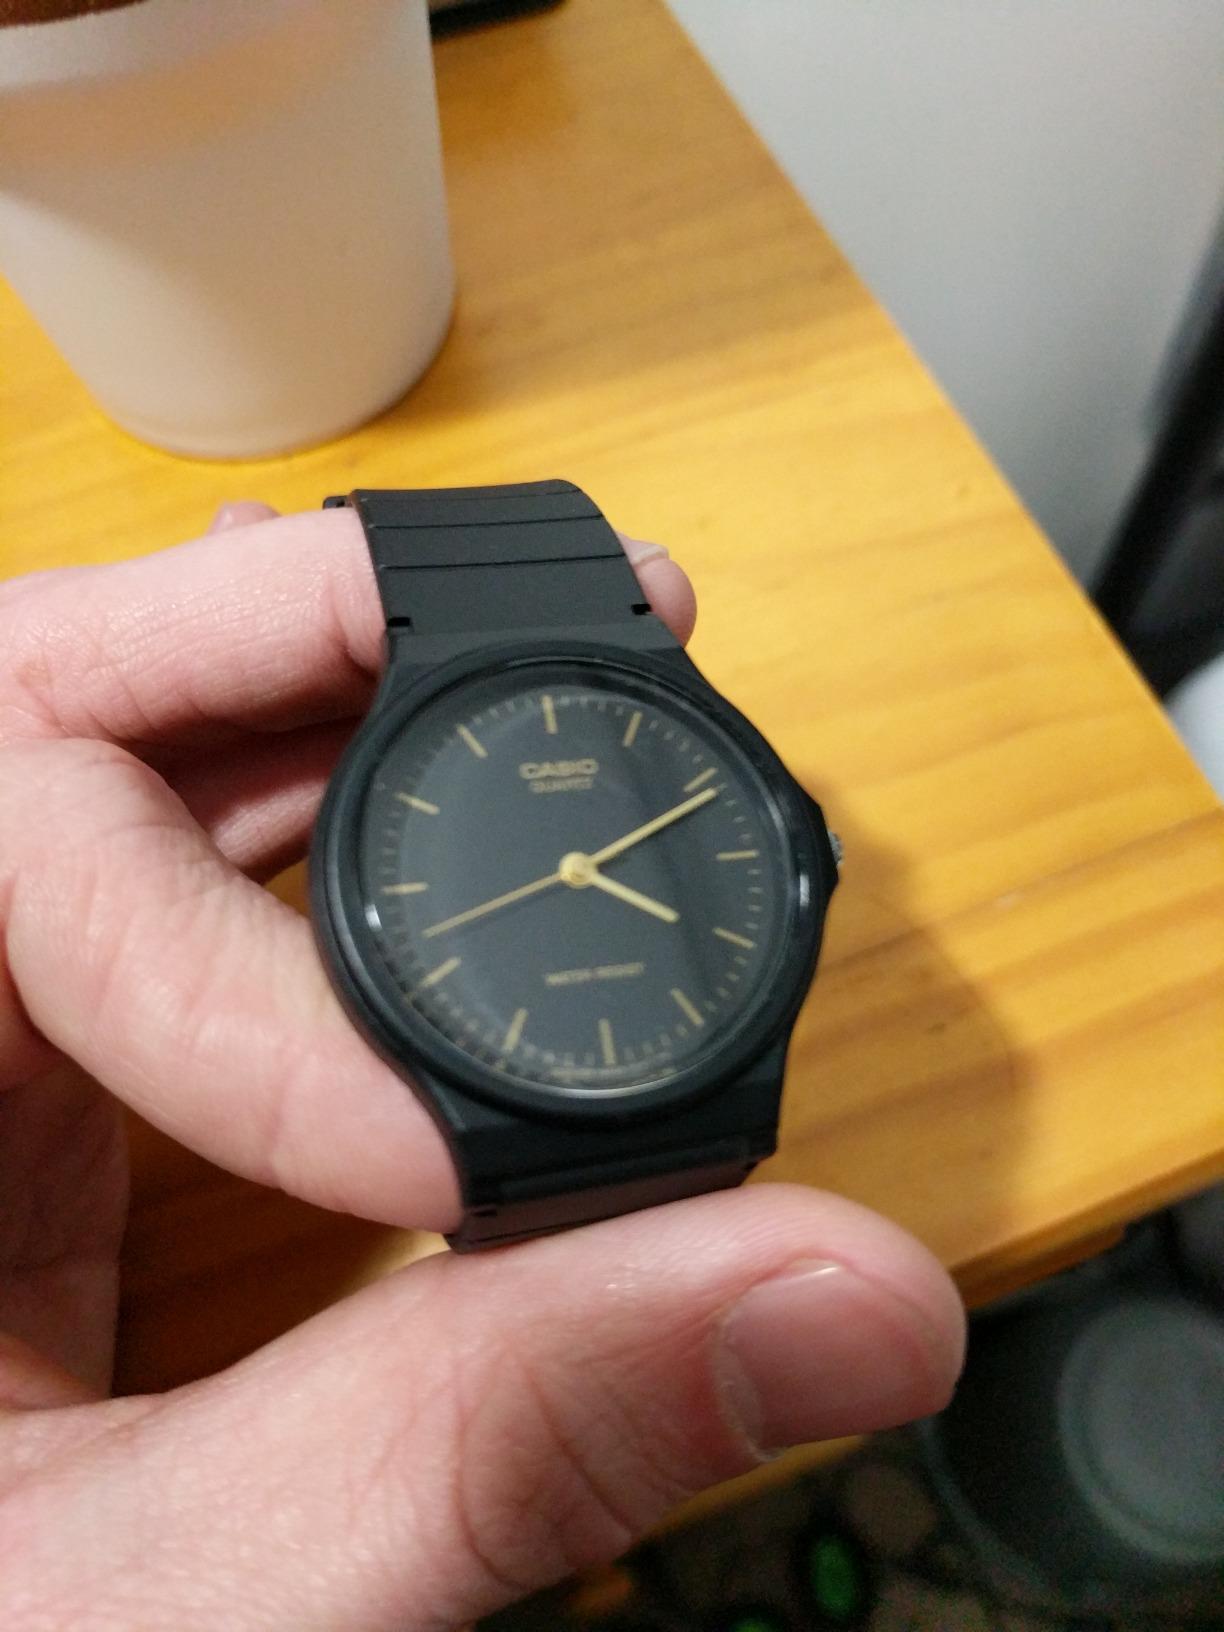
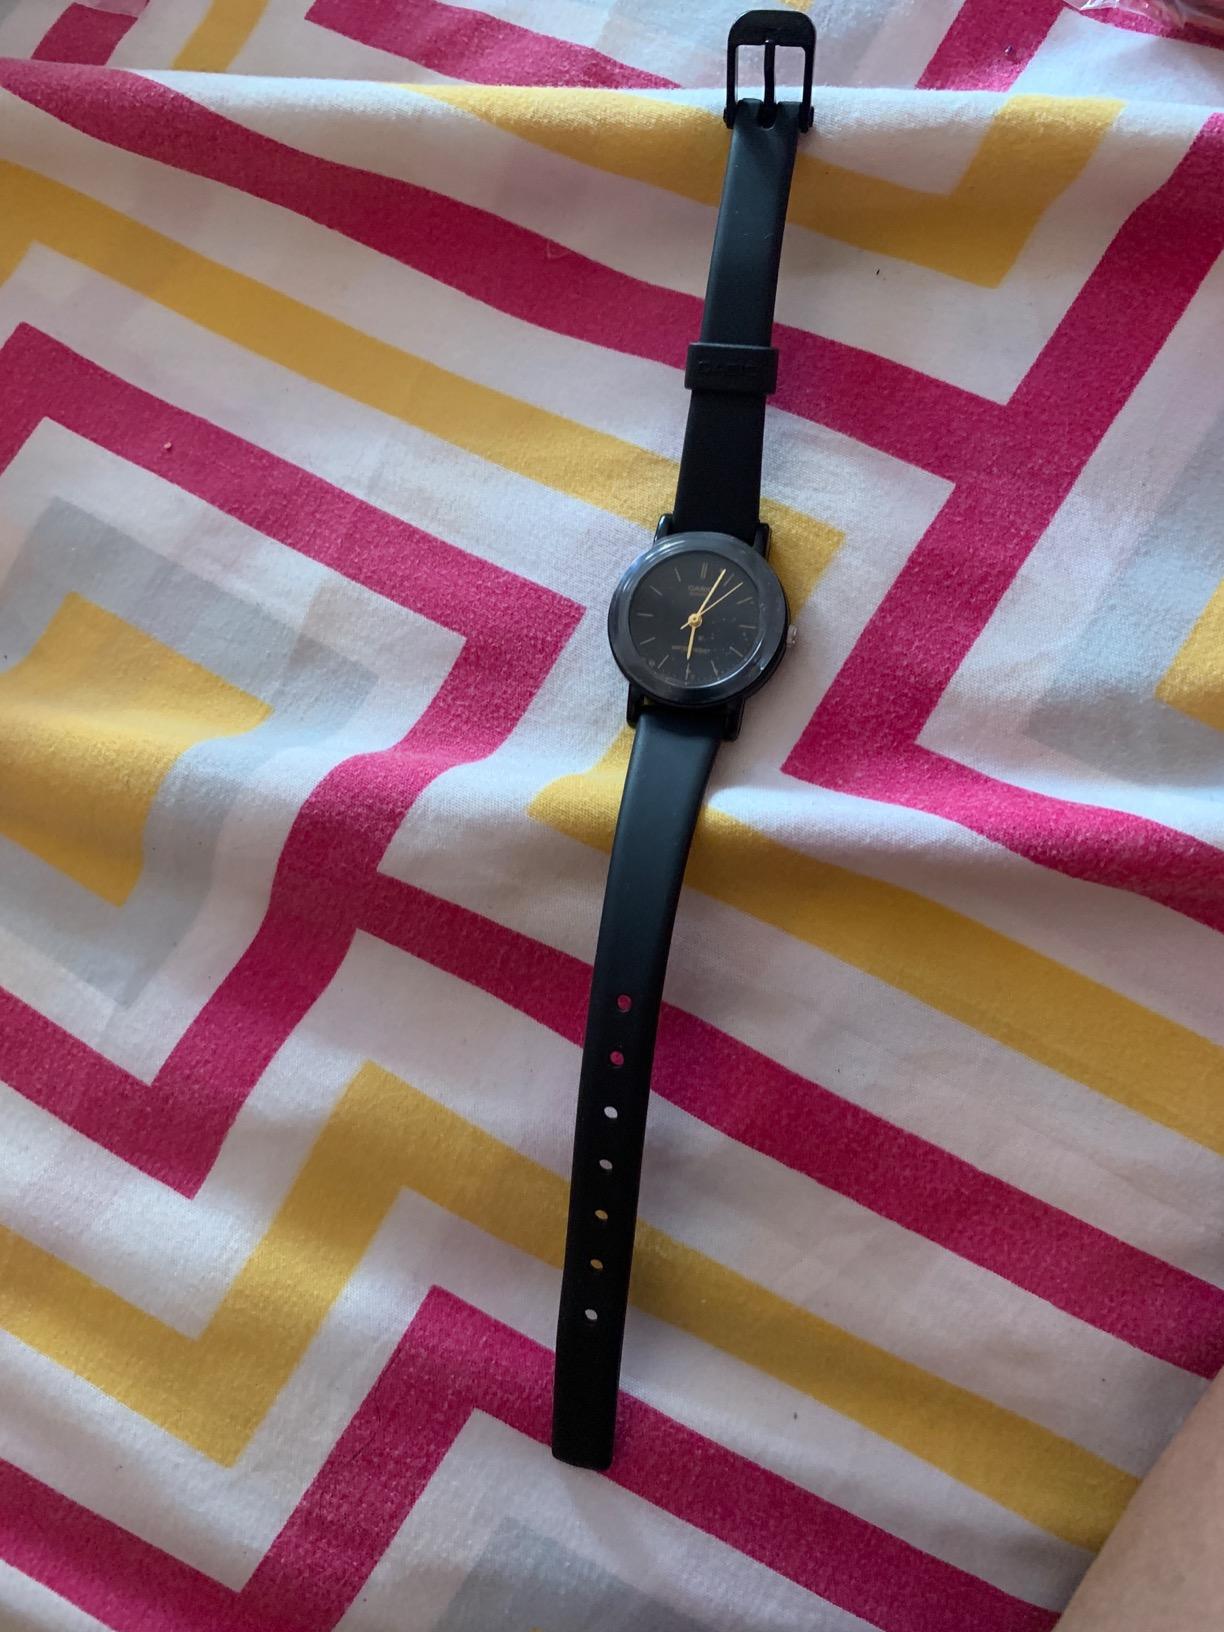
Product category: accessories_watch
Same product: no